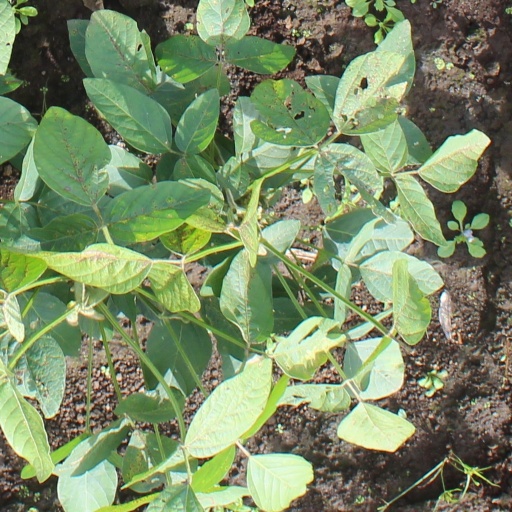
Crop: soybean